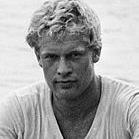
Age: 22